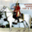
Label: horse